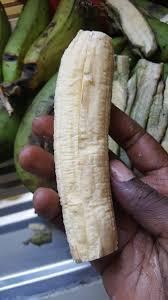
Kwenye hilo ndizi yenye imebebwa, ndani ni nyeupe. Hapo chini wameieka  na kuna zingine zenye hawajaanza. Inaezapikwa na kukatwa ndogo ndogo baadaye.